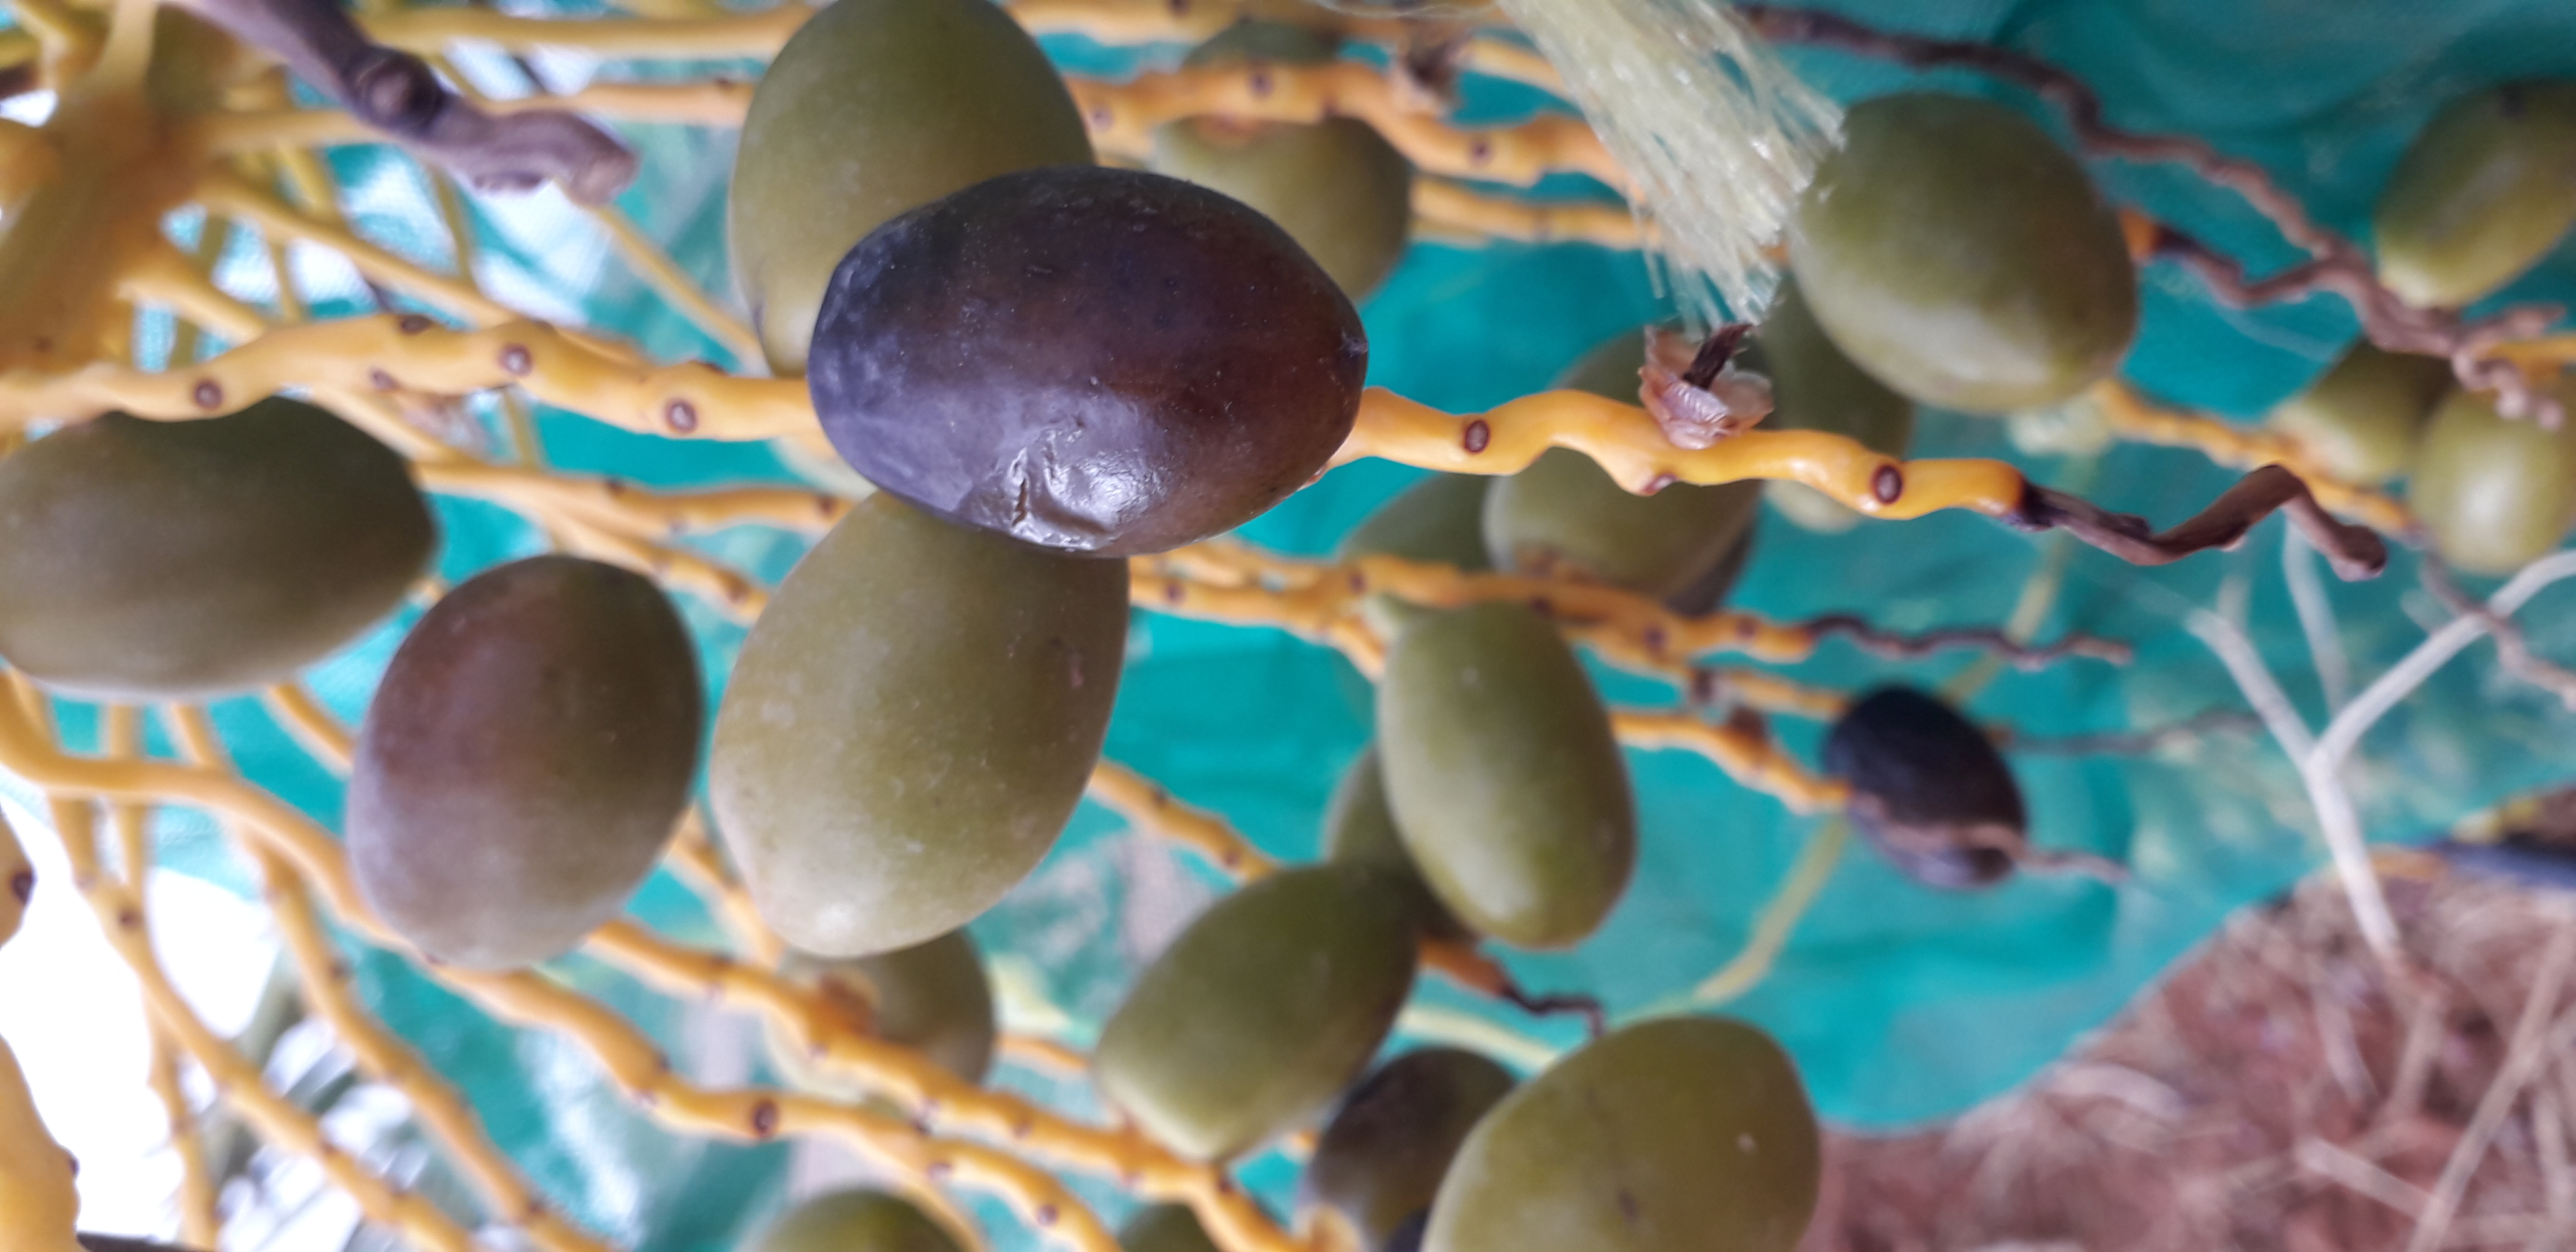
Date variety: kholt